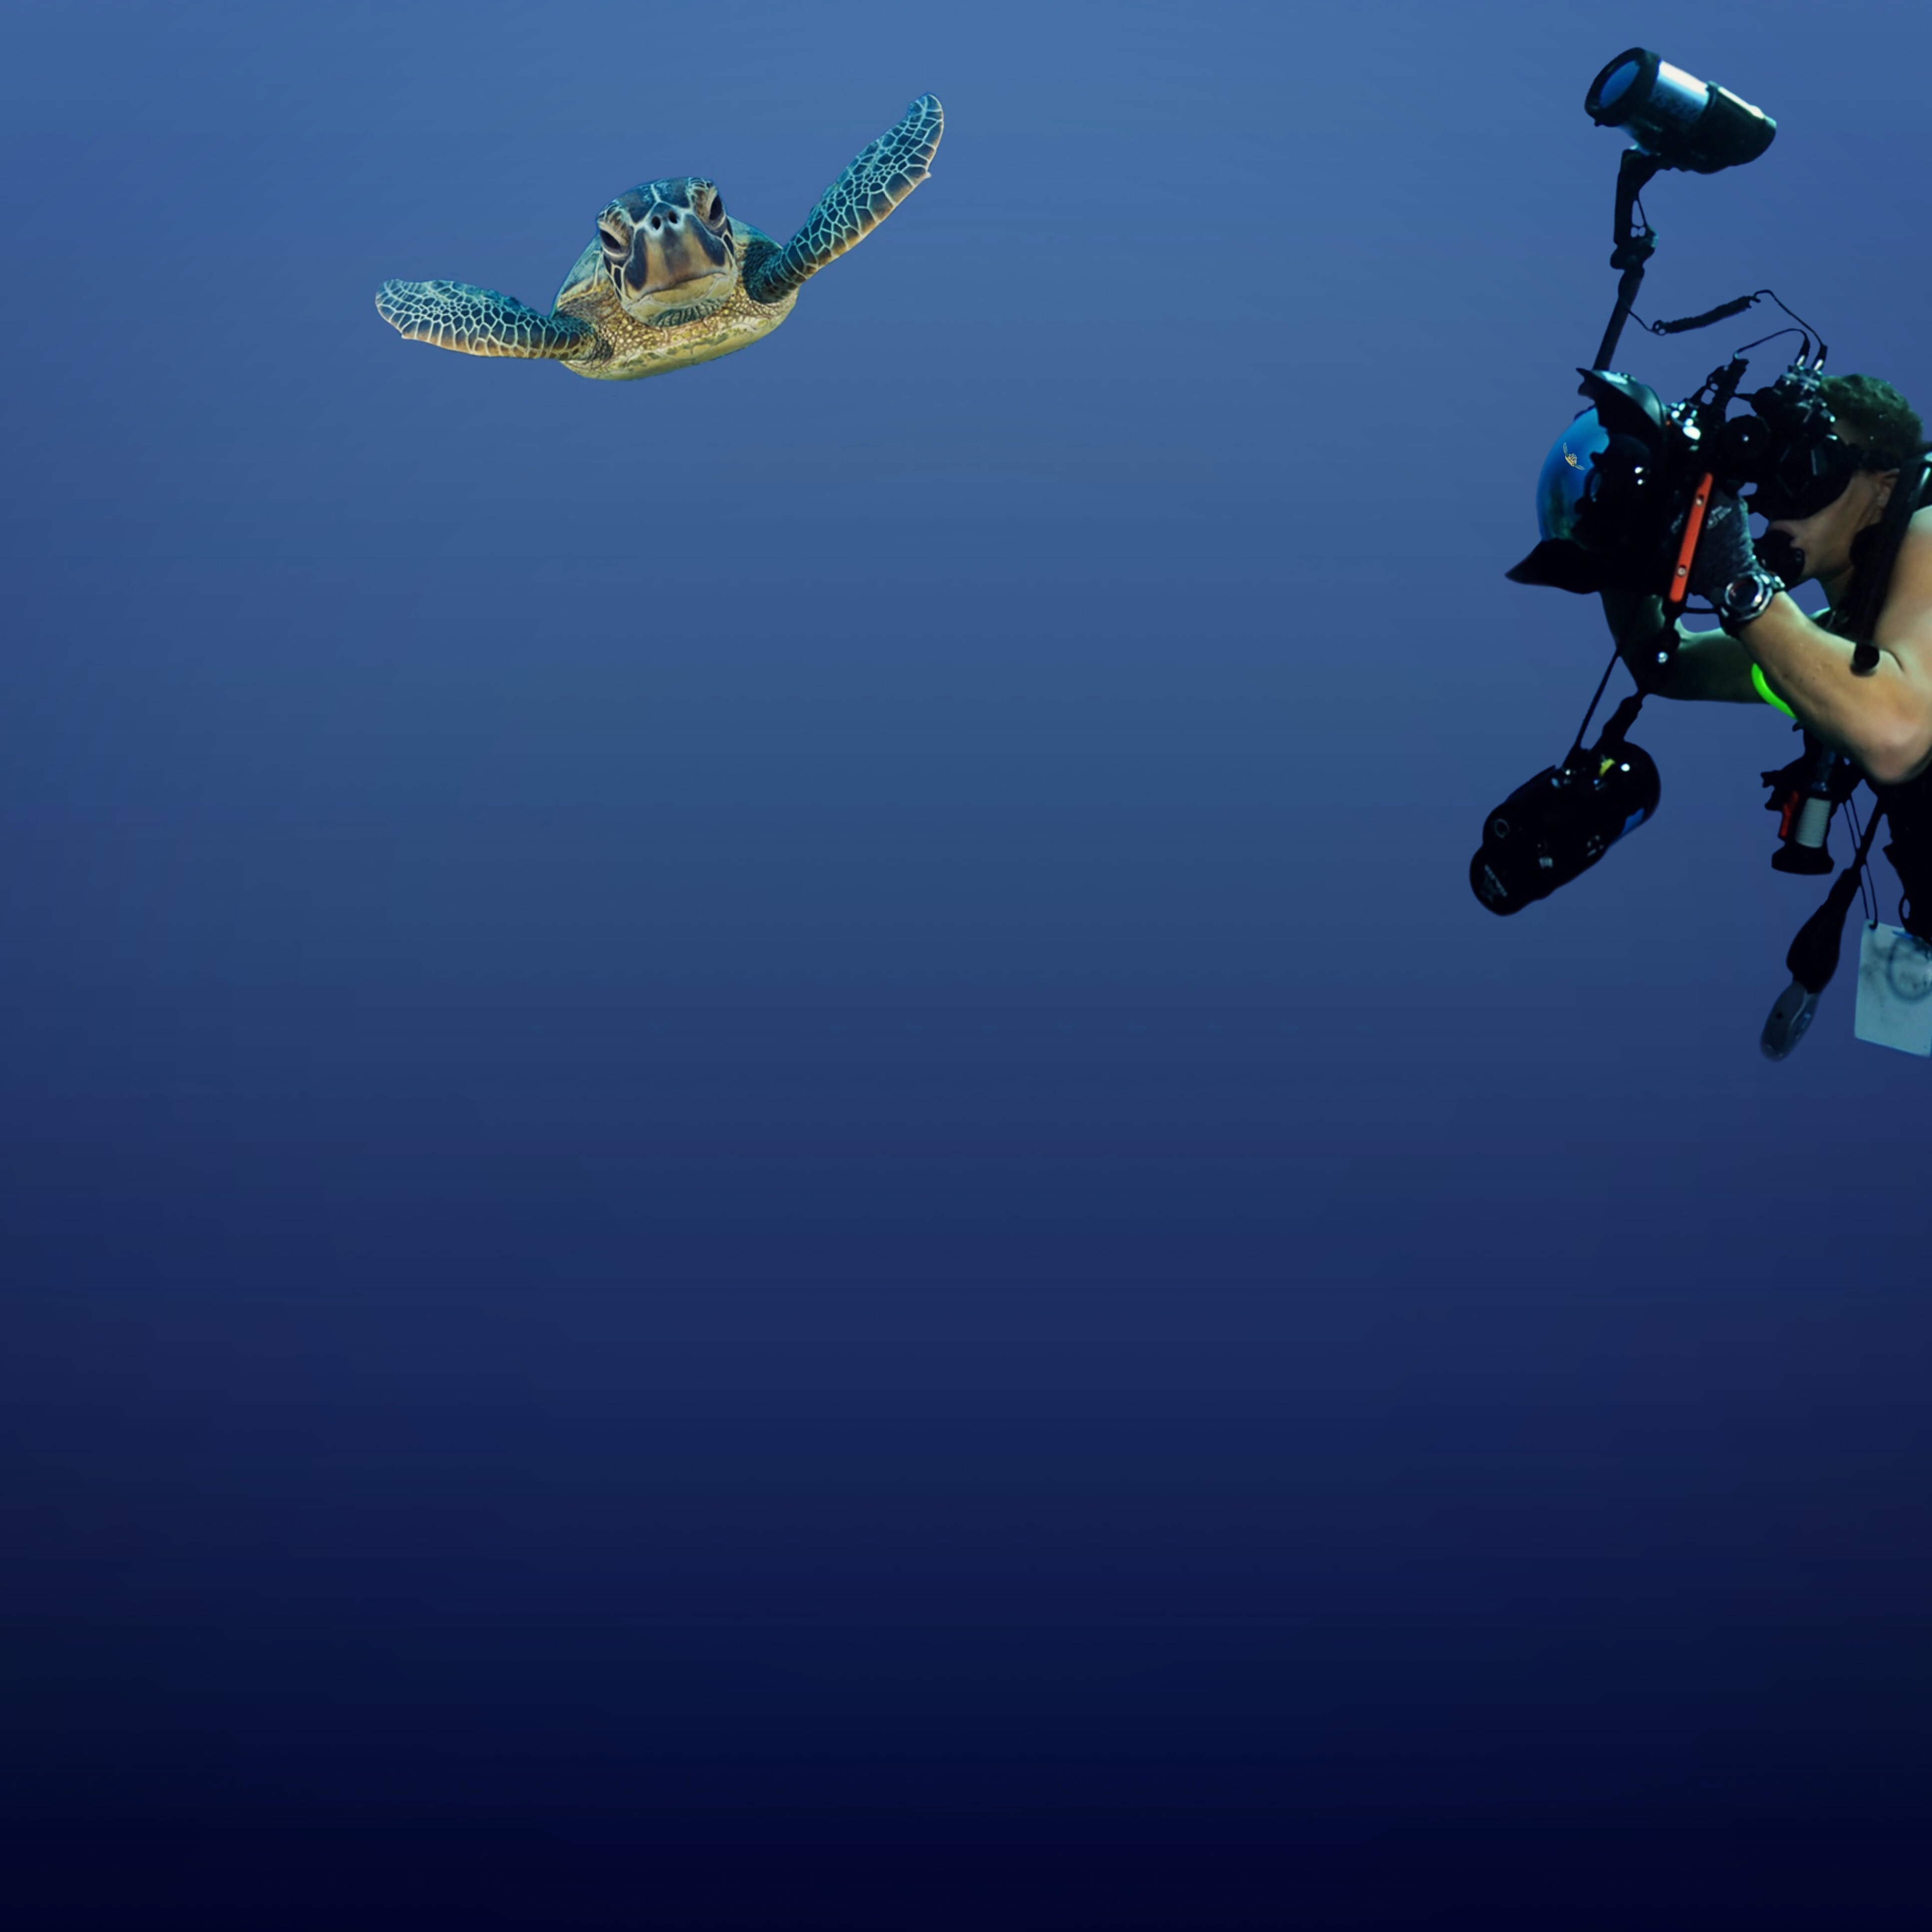
diving, underwater, biology, turtle, extreme sport, marine life, sports, screenshot, parachuting, computer wallpaper, marine biology, underwater diving